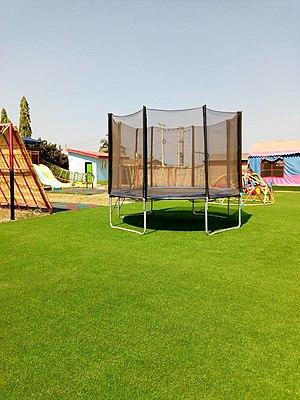
Le trampoline est un agrès constitué d'une toile horizontale élastique fixée à un cadre par des ressorts ou des élastiques, sur laquelle les sauts et figures acrobatiques sont facilités et amplifiés par le rebondissement dû à l'élasticité du support.